Second Life

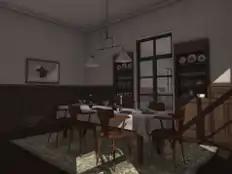
User-generated content in the virtual world "Second Life"

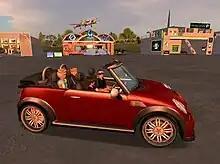
A car (that looks like a Mini Roadster) cruising near an airport

"Second Life" has an internal economy and closed-loop virtual token called the Linden Dollar (L$). L$ can be used to buy, sell, rent or trade land or goods and services with other users. The "Linden Dollar" is a closed-loop virtual token for use only within the Second Life platform. Linden Dollars have no monetary value and are not redeemable for monetary value from Linden Lab. However, the presence of a currency exchange has led to the Linden Dollar being recognised as a centralized virtual currency, a fiat currency, or property. A resident with a surplus of Linden Dollars earned via a Second Life business or experiential play can request to refund their Linden Dollar surplus to PayPal. Linden Lab reports that the "Second Life" economy generated US$3,596,674 in economic activity during the month of September 2005, and in September 2006 "Second Life" was reported to have a GDP of $64 million. In 2009, the total size of the "Second Life" economy grew 65% to US$567 million, about 25% of the entire U.S. virtual goods market. Gross resident earnings are US$55 million in 2009 – 11% growth over 2008. In 2013, Linden Lab released an info graphic that showed that over 10 years $3.2 billion in transactions for virtual goods had exchanged between "Second Life" residents, with an average of 1.2 million daily transactions.